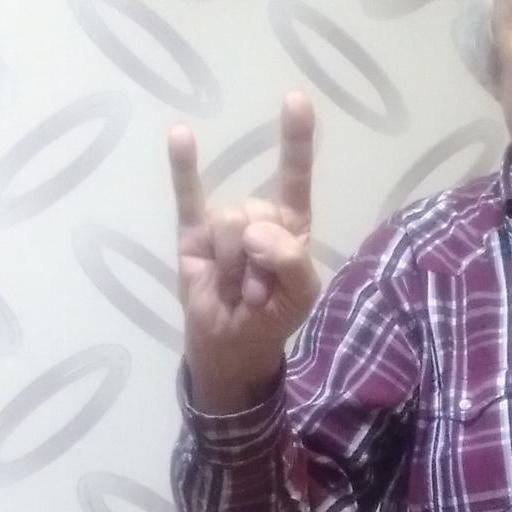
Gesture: rock